Friends' Ambulance Unit

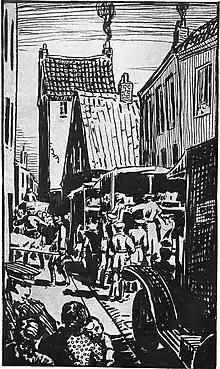
Civilian hospital evacuation at Béthune, Pas-de-Calais during the First World War; drawing by FAU volunteer Ernest Procter

The Friends' Ambulance Unit (FAU) was a volunteer ambulance service, founded by individual members of the British Religious Society of Friends (Quakers), in line with their Peace Testimony. The FAU operated from 1914 to 1919, 1939 to 1946 and 1946 to 1959 in 25 countries. It was independent of the Quakers' organisation and chiefly staffed by registered conscientious objectors.